Sclerocornea

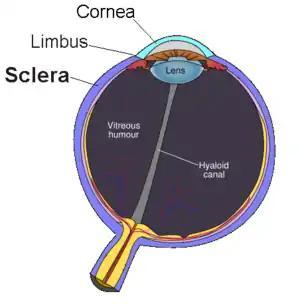
Anatomy of the human eye

Sclerocornea causes parts or all of the cornea to become cloudy. This cloudiness can be partial or complete. The more of the cornea that is affected, the worse a persons vision will be. The main area affected is the cornea, but the issue can also spread to nearby parts of the eye, like the limbus and front eye structure, such as the iris. Since Sclerocornea is present from birth and does not develop later in life there are no short-term symptoms or signs. The condition usually affects both eyes and it does not worsen overtime, the symptoms and severity are present from birth and generally remain stable.